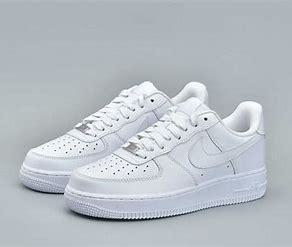
Brand: Nike
Model: Air Force 1 07